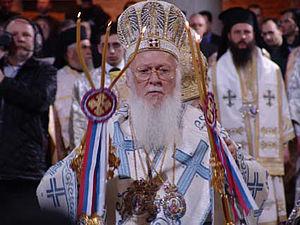
Le vêtement byzantin évolua à partir des vêtements portés pendant l’Empire romain, y ajoutant couleurs et motifs importés par les marchands venus d'Orient et du Moyen-Orient ainsi que de l’influence et des traditions des peuples qui furent associés d'une façon ou d'une autre à l'Empire. Avec le temps, il atteindra une variété et une richesse de couleurs, de tissus et d’ornementation dépassant de beaucoup les périodes fastes de Rome.